Luis Orrego Luco

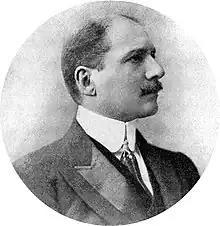
Luis Orrego Luco

Luis Orrego Luco (May 18, 1866, Santiago - December 3, 1948) was a Chilean politician, lawyer, novelist and diplomat. He served as Minister of Justice from 1918 to 1919 and as a member of the Chamber of Deputies of Chile from 1918 to 1921, representing the Radical Party. He took part in the Chilean Civil War of 1891 as a regimental commander on the Congressist side.